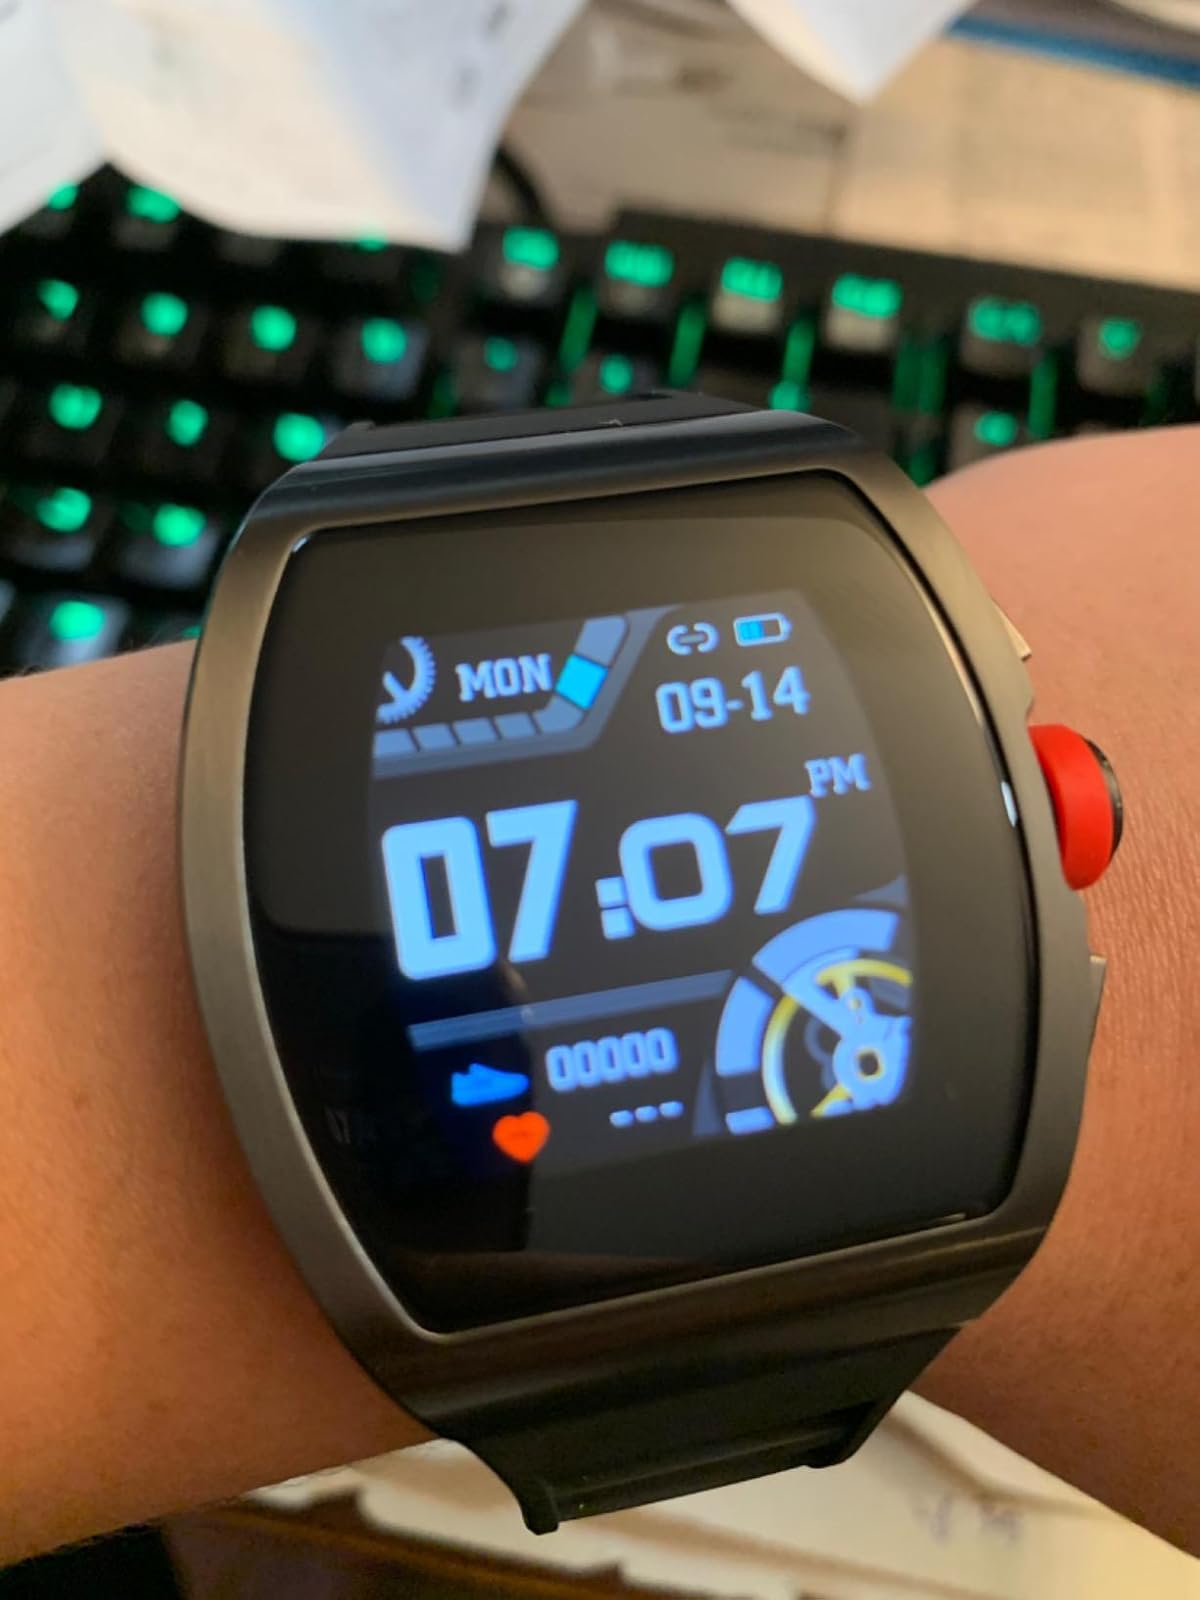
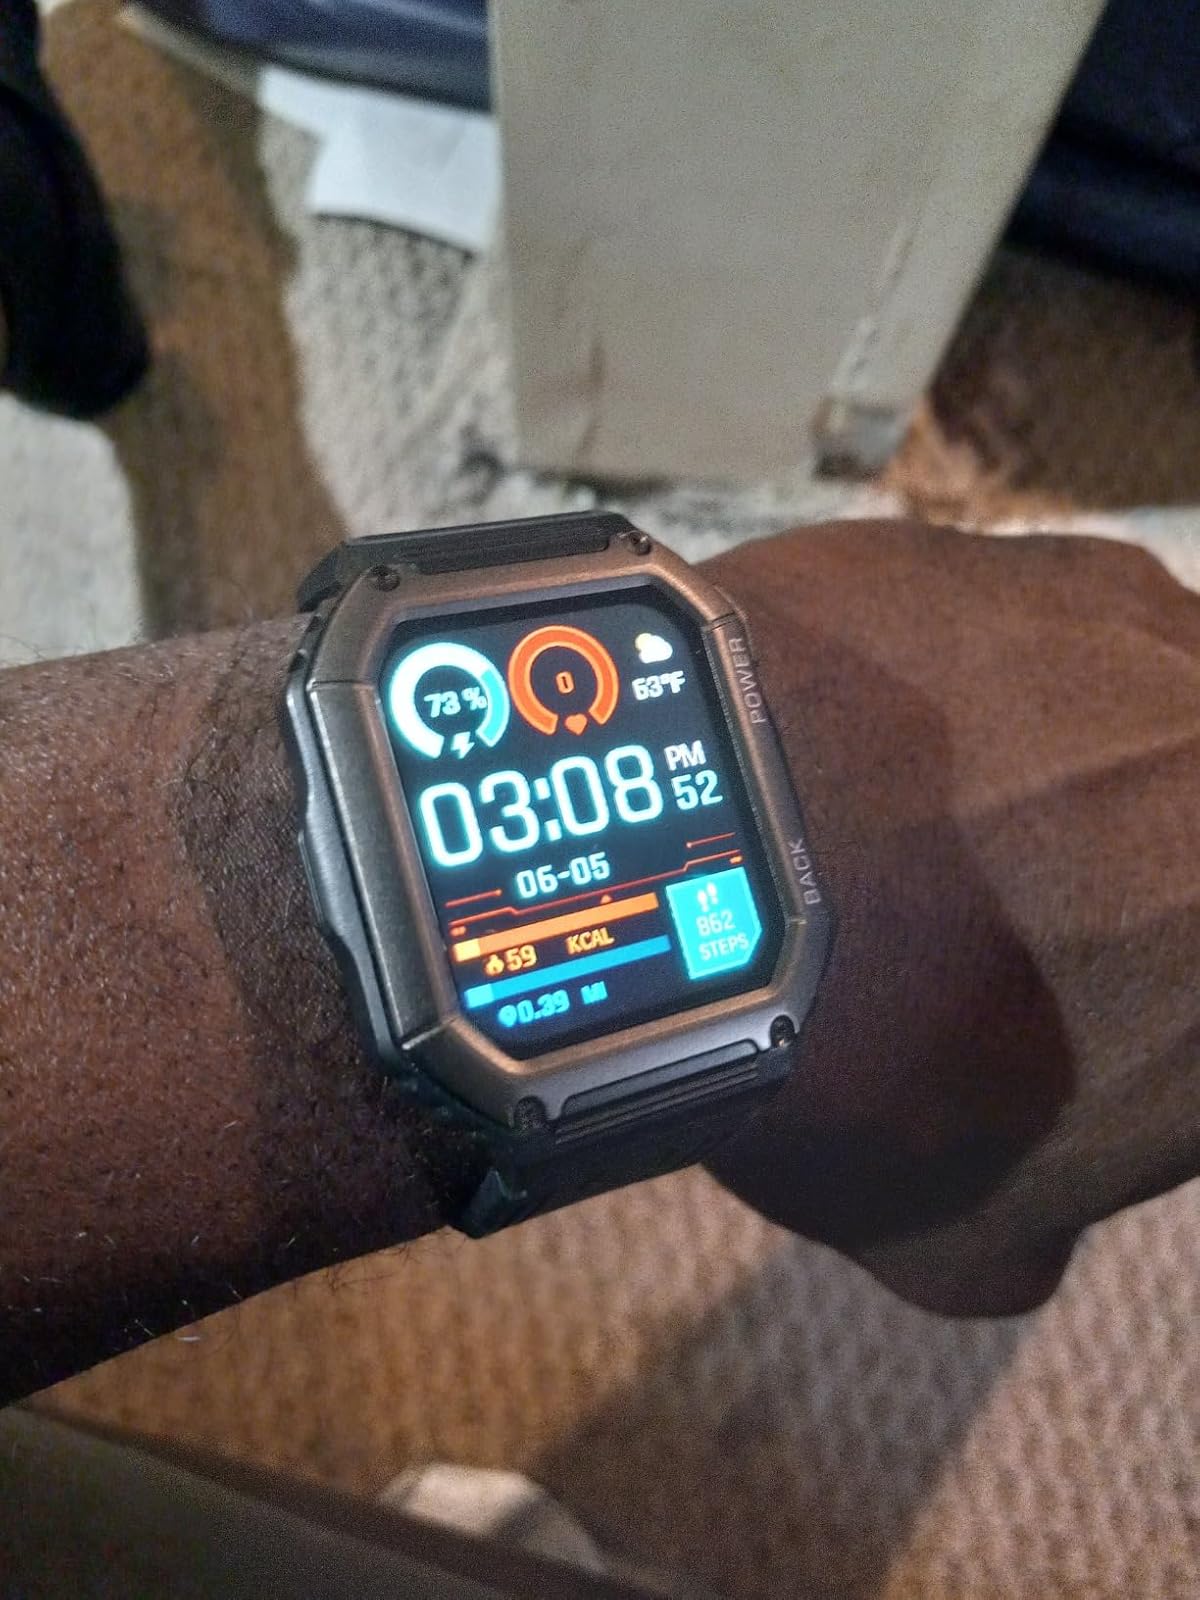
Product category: smartwatch
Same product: no